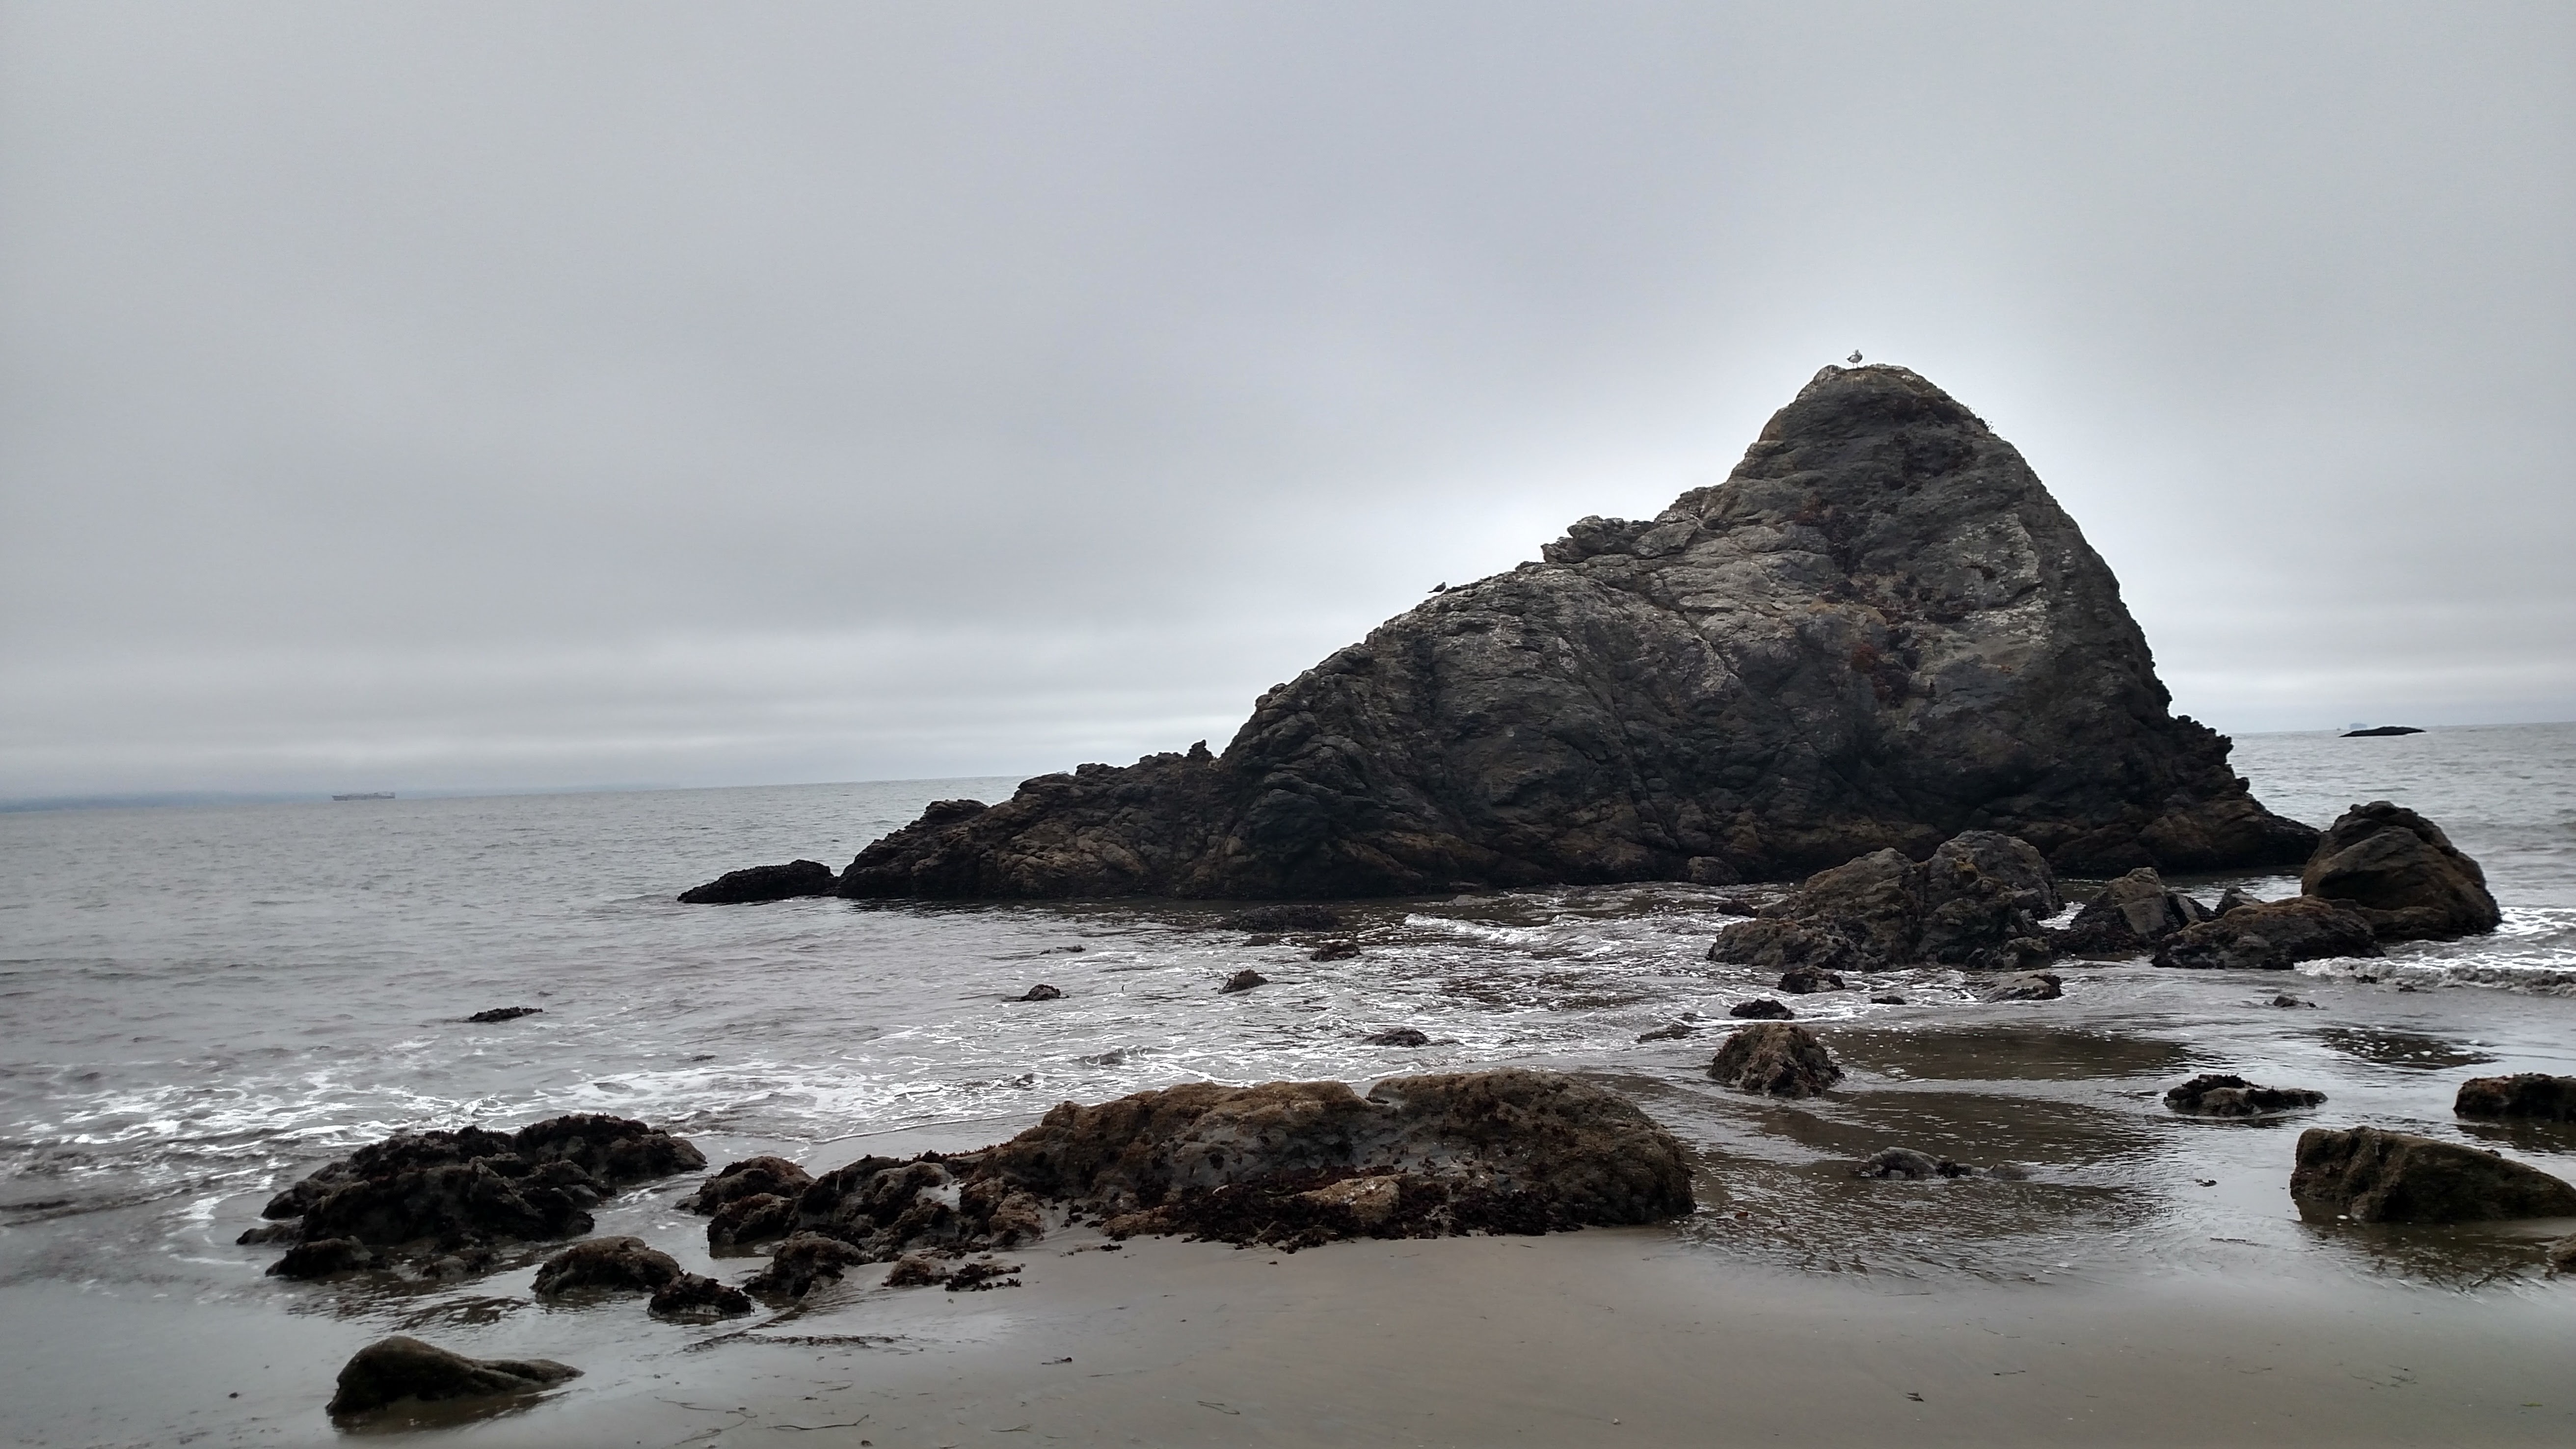
beach, sea, coast, water, sand, rock, ocean, horizon, cloud, shore, wave, cliff, cove, tower, bay, terrain, material, body of water, cape, wind wave